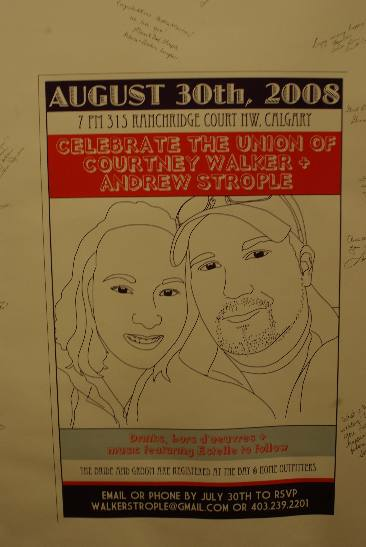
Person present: No